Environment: real
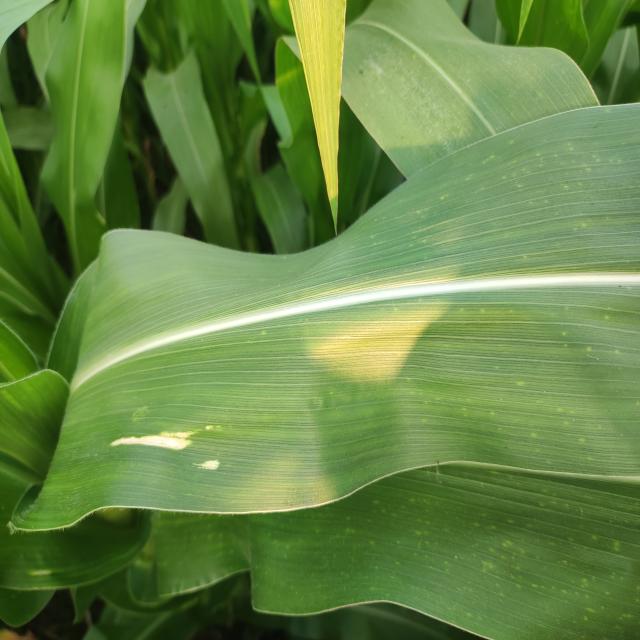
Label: northern_corn_leaf_blight